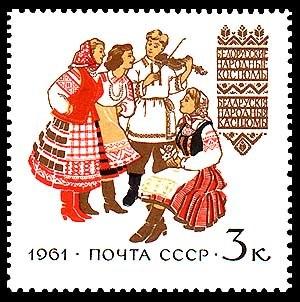
La musique biélorusse est ancrée autant dans la musique religieuse orthodoxe du Moyen Âge que dans la musique folklorique remontant au grand-duché de Lituanie. Elle s'est intimement liée historiquement à la musique ukrainienne et à la musique russe lors de la période soviétique. Même depuis l'indépendance de 1991, l'influence de la langue russe reste prépondérante dans la musique actuelle malgré les encouragements du gouvernement qui a promulgué des lois en faveur de programmes en biélorusse sur les ondes nationales. L'émergence d'une musique nationale, quel que soit son style, reste encore difficile malgré un riche patrimoine folklorique s'exprimant surtout par des danses.